Reader Wood

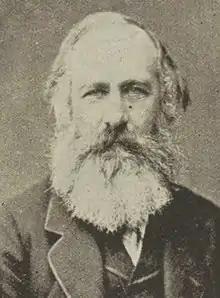
Wood in his later years

Reader Gillson Wood (1821 – 20 August 1895) was a 19th-century New Zealand politician. An architect by trade, he designed the 1854 General Assembly House built as New Zealand's first meeting house for the House of Representatives.